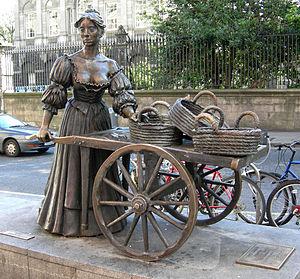
Molly Malone, une chanson aussi appelée « Cockles and Mussels », est l'hymne officiel de la ville irlandaise de Dublin. Elle est chantée par les supporters de l'équipe de Dublin GAA et de l'équipe internationale de rugby à XV. La chanson raconte l'histoire d'une belle poissonnière qui exerçait son métier dans les rues de Dublin, mais qui est morte de la fièvre alors qu'elle était encore jeune.